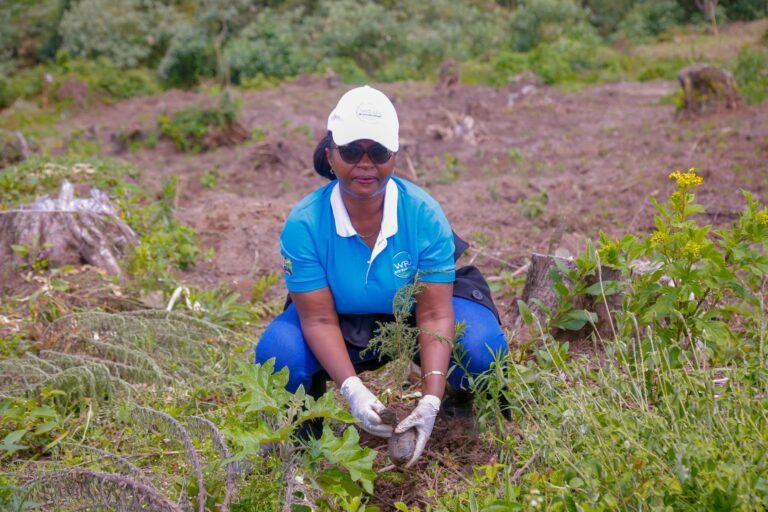
Mtu aliyevalia mavazi ya samawati na kofia nyeupe akiwa amechuchumaa kwenye eneo la vichaka na mimea mingi, akishika mche mmea tukio hili linaweza kuwa sehemu ya juhudi za upandaji miti na uhifadhi wa mazingira ikiashiria shughuli zinazosaidia kurejesha na kulinda misitu.